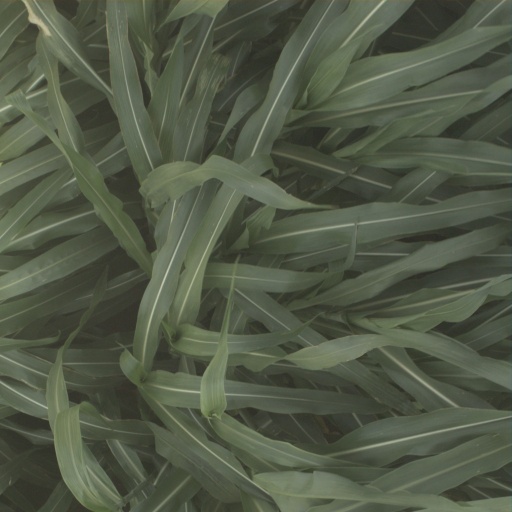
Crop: sorghum